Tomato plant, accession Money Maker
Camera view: bottom (45 deg); turntable rotation: 60 degrees
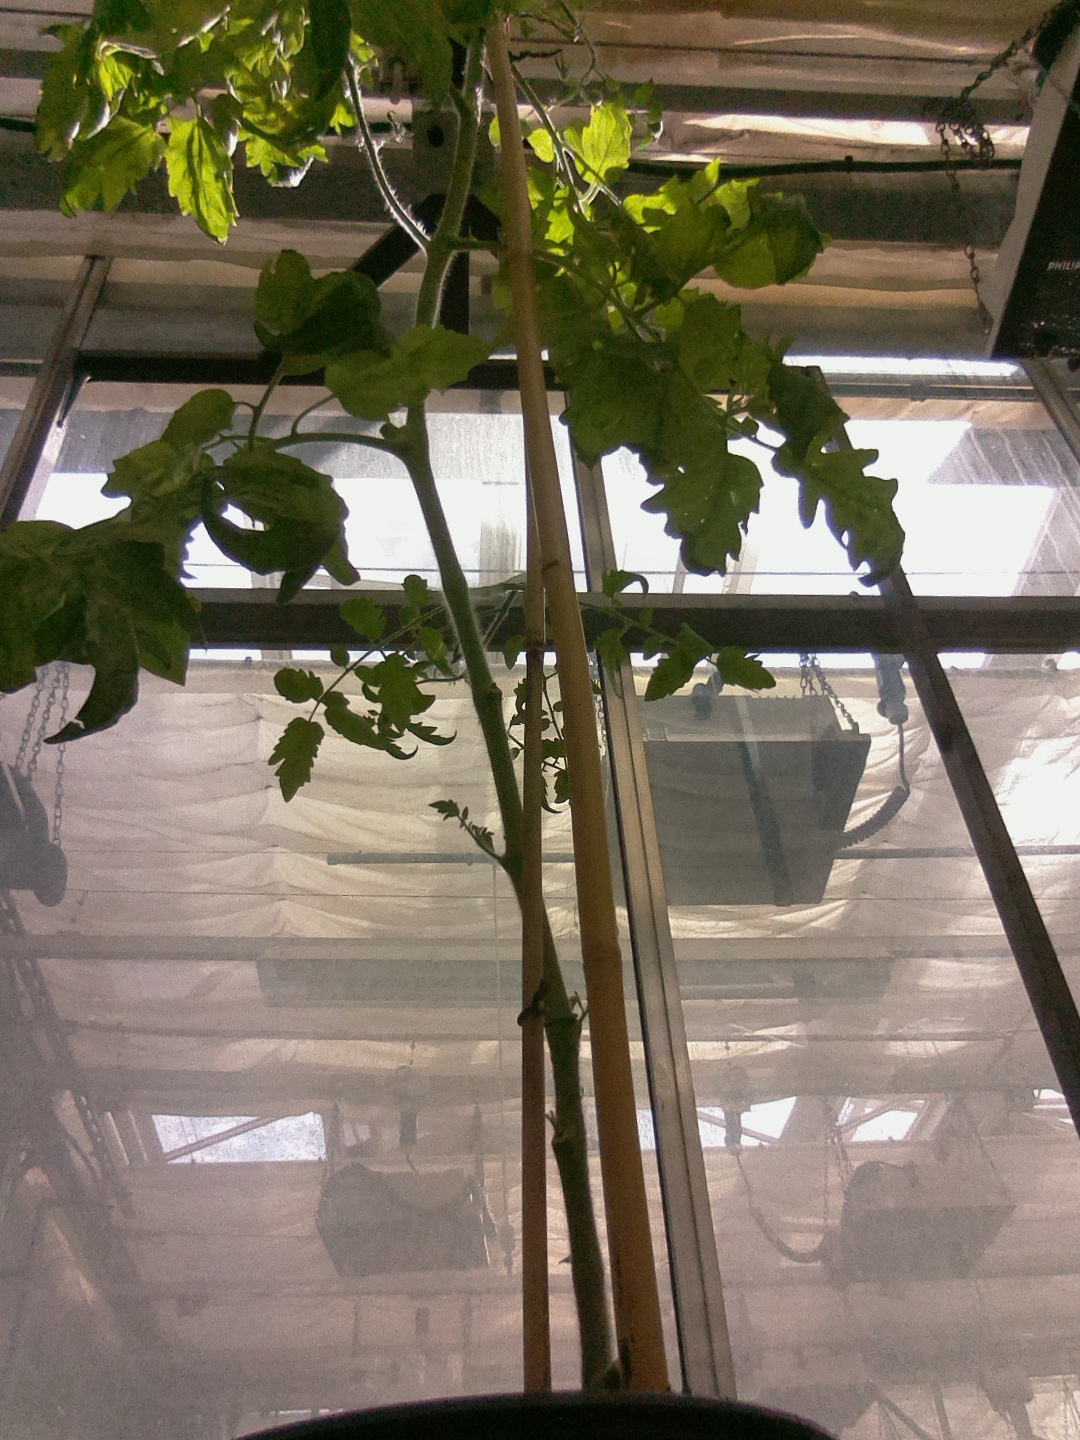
BBCH growth stage 83: 30%-40% of fruits show typical fully ripe color